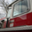
Label: truck